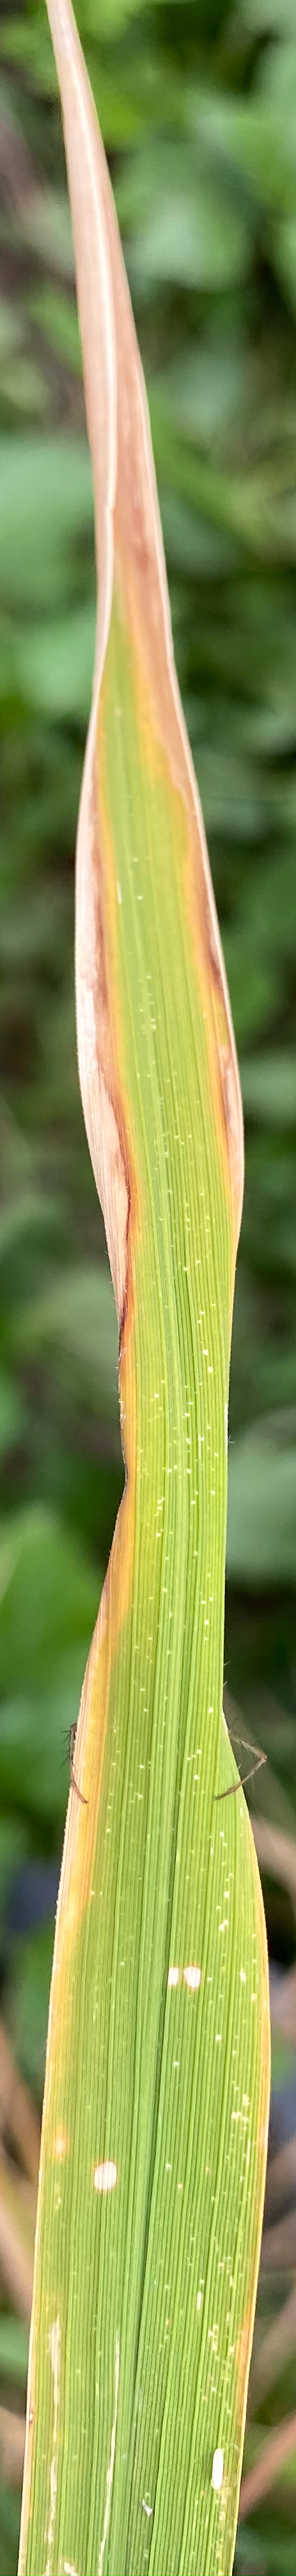
Nhãn: P